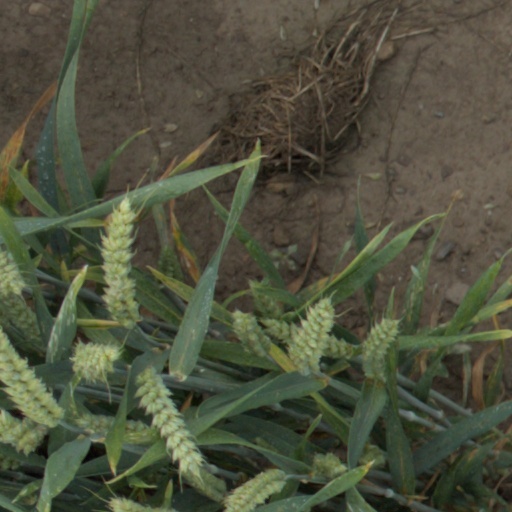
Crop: wheat